Museu de les Arts Decoratives

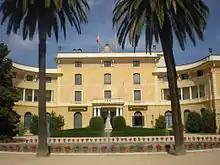
Palau Reial de Pedralbes

The palace has its origins in the old Masia (mas or farmer's house) de Can Feliu, from the 17th century. The corresponding land was acquired by the count Eusebi Güell, along with the neighbouring Can Cuiàs de la Riera. Together they formed the Finca